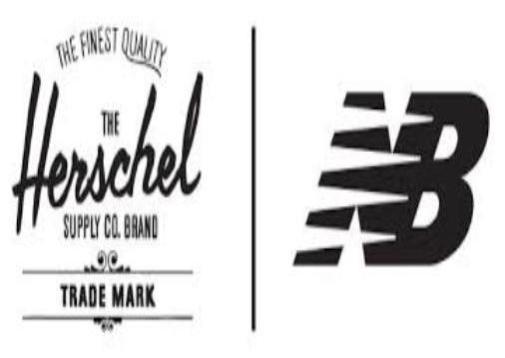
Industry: Clothes